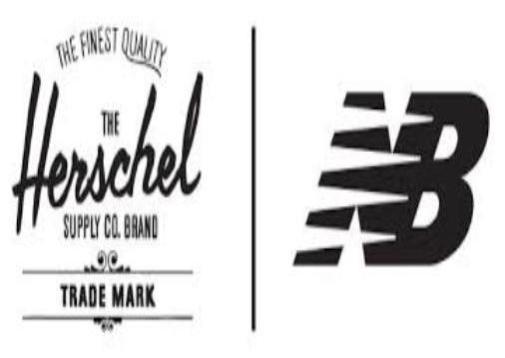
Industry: Clothes